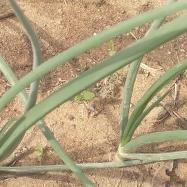
Crop: Onion
Condition: healthy-leaf